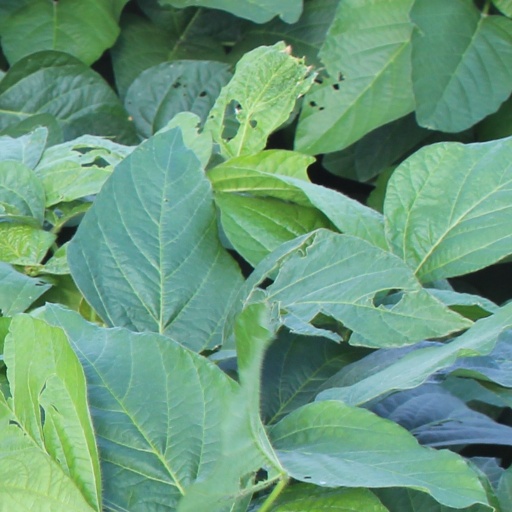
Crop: soybean